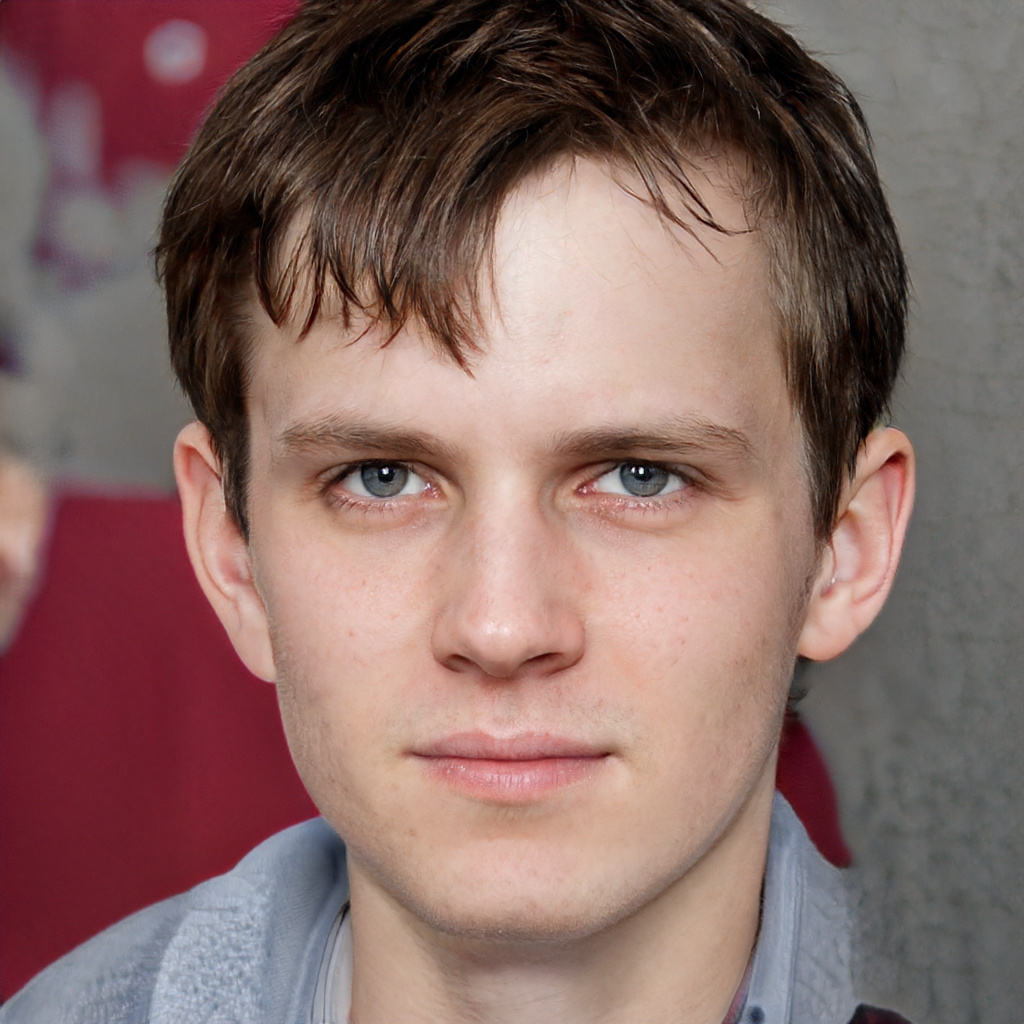
Gender: Male